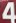
Number: 4